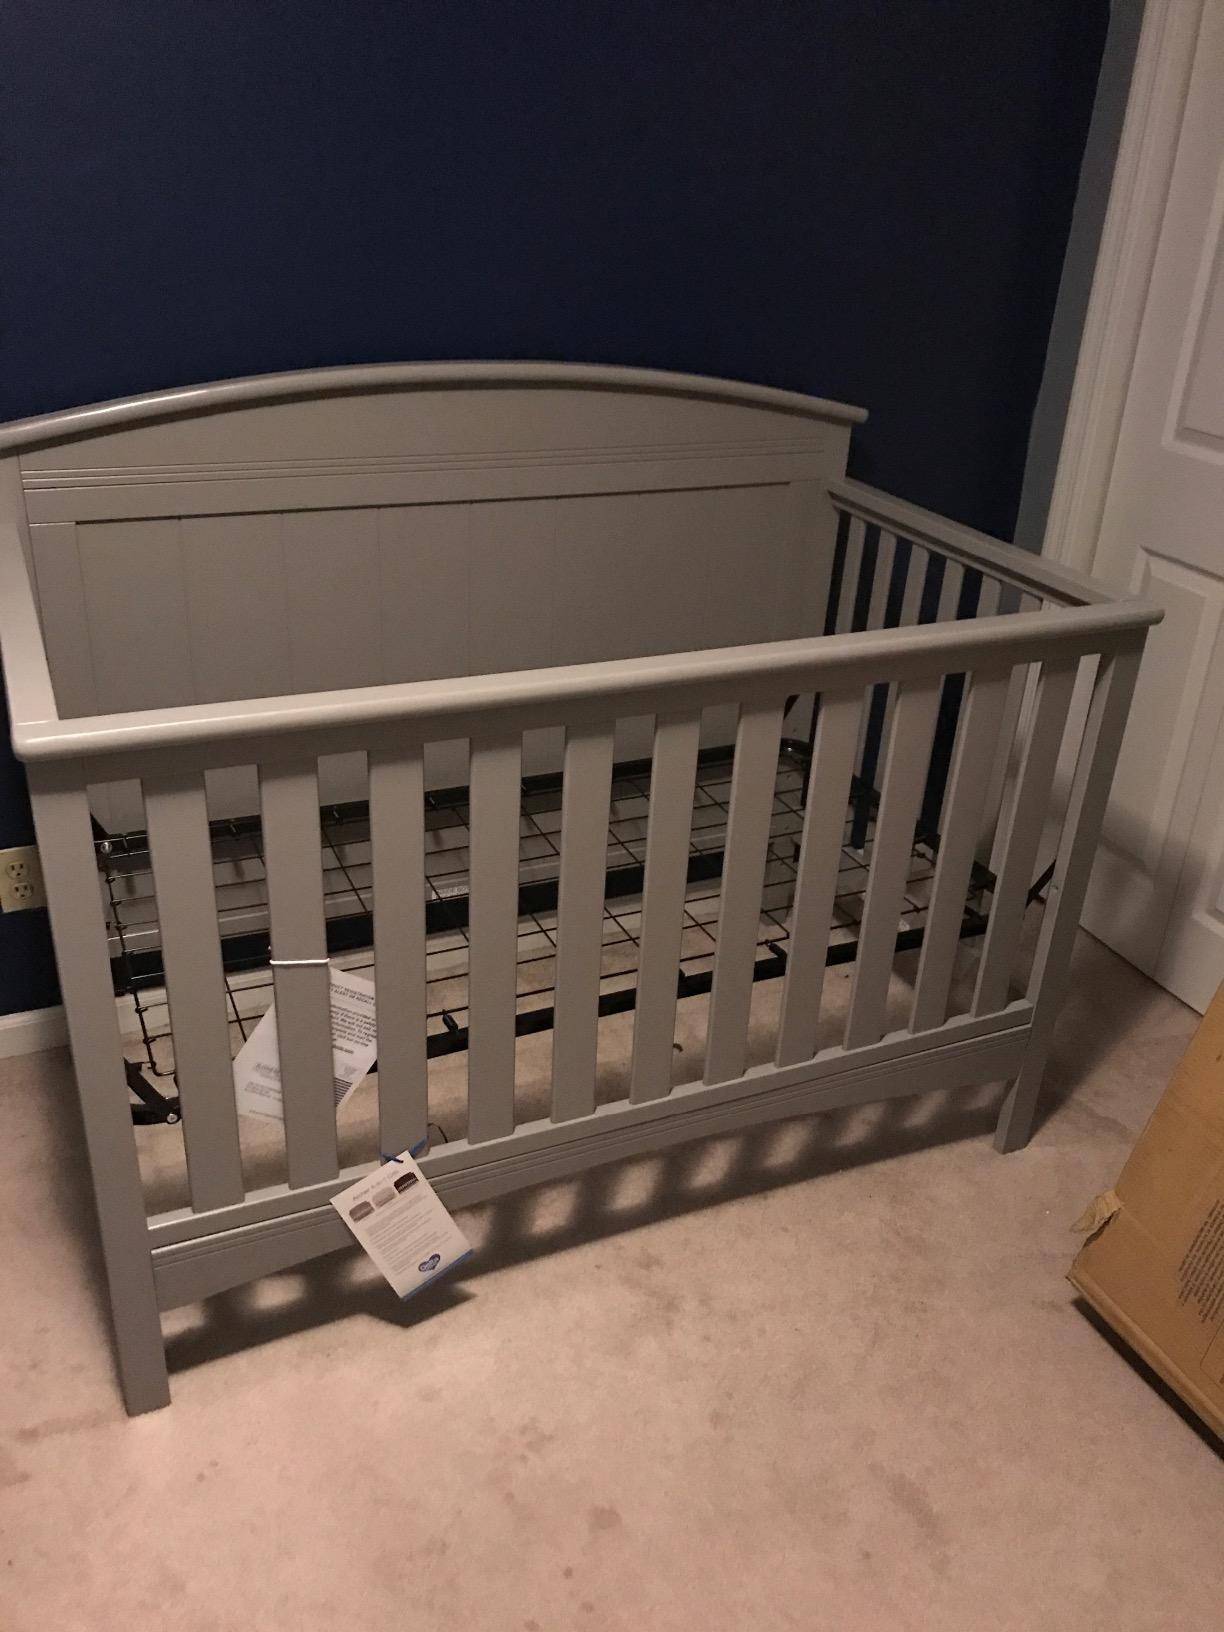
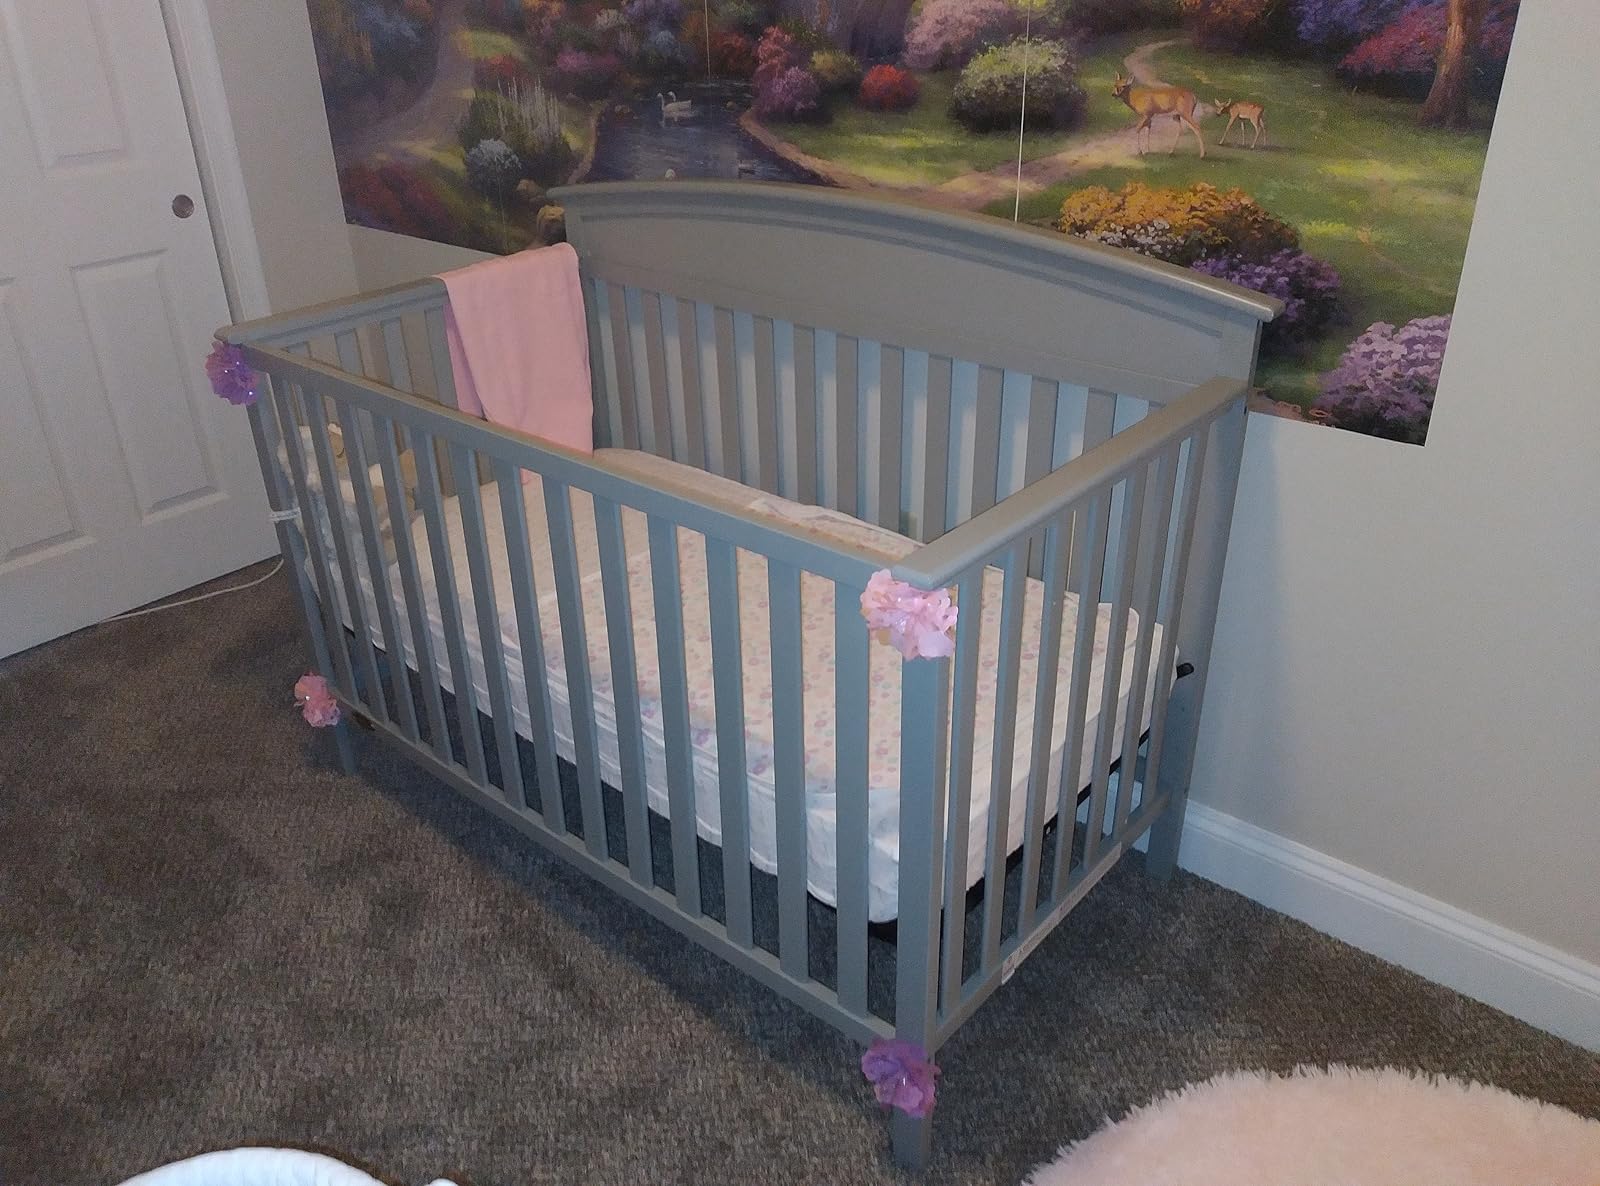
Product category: products_crib
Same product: no